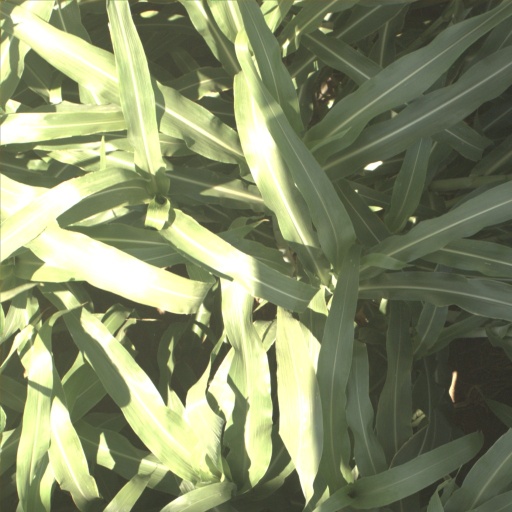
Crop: sorghum